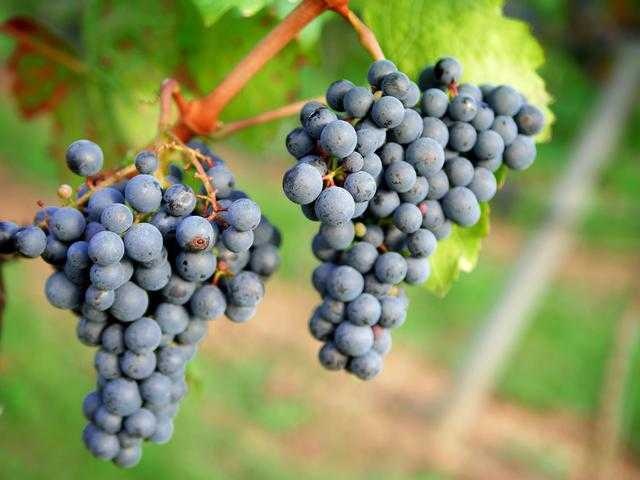
Label: Grapes